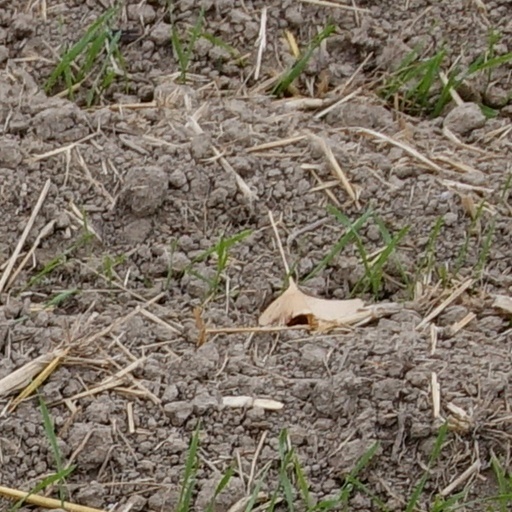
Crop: wheat